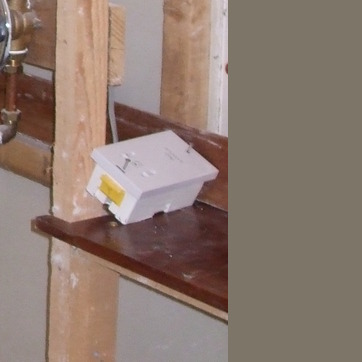
Material: plastic